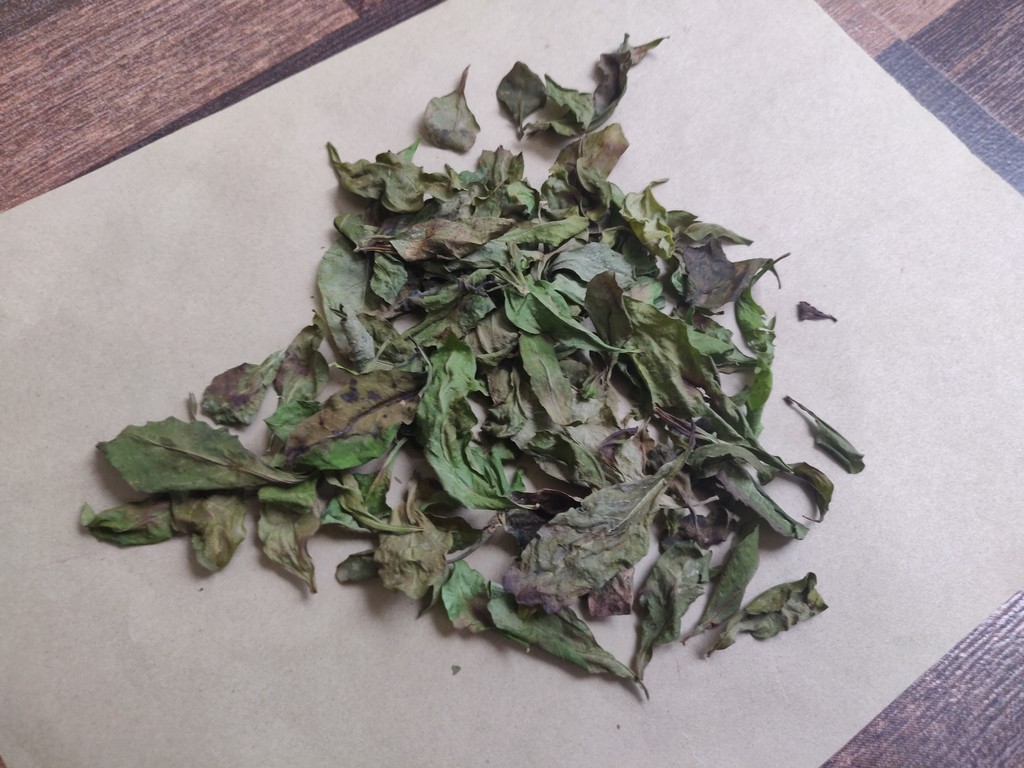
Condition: Dried
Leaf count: multiple
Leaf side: unknown